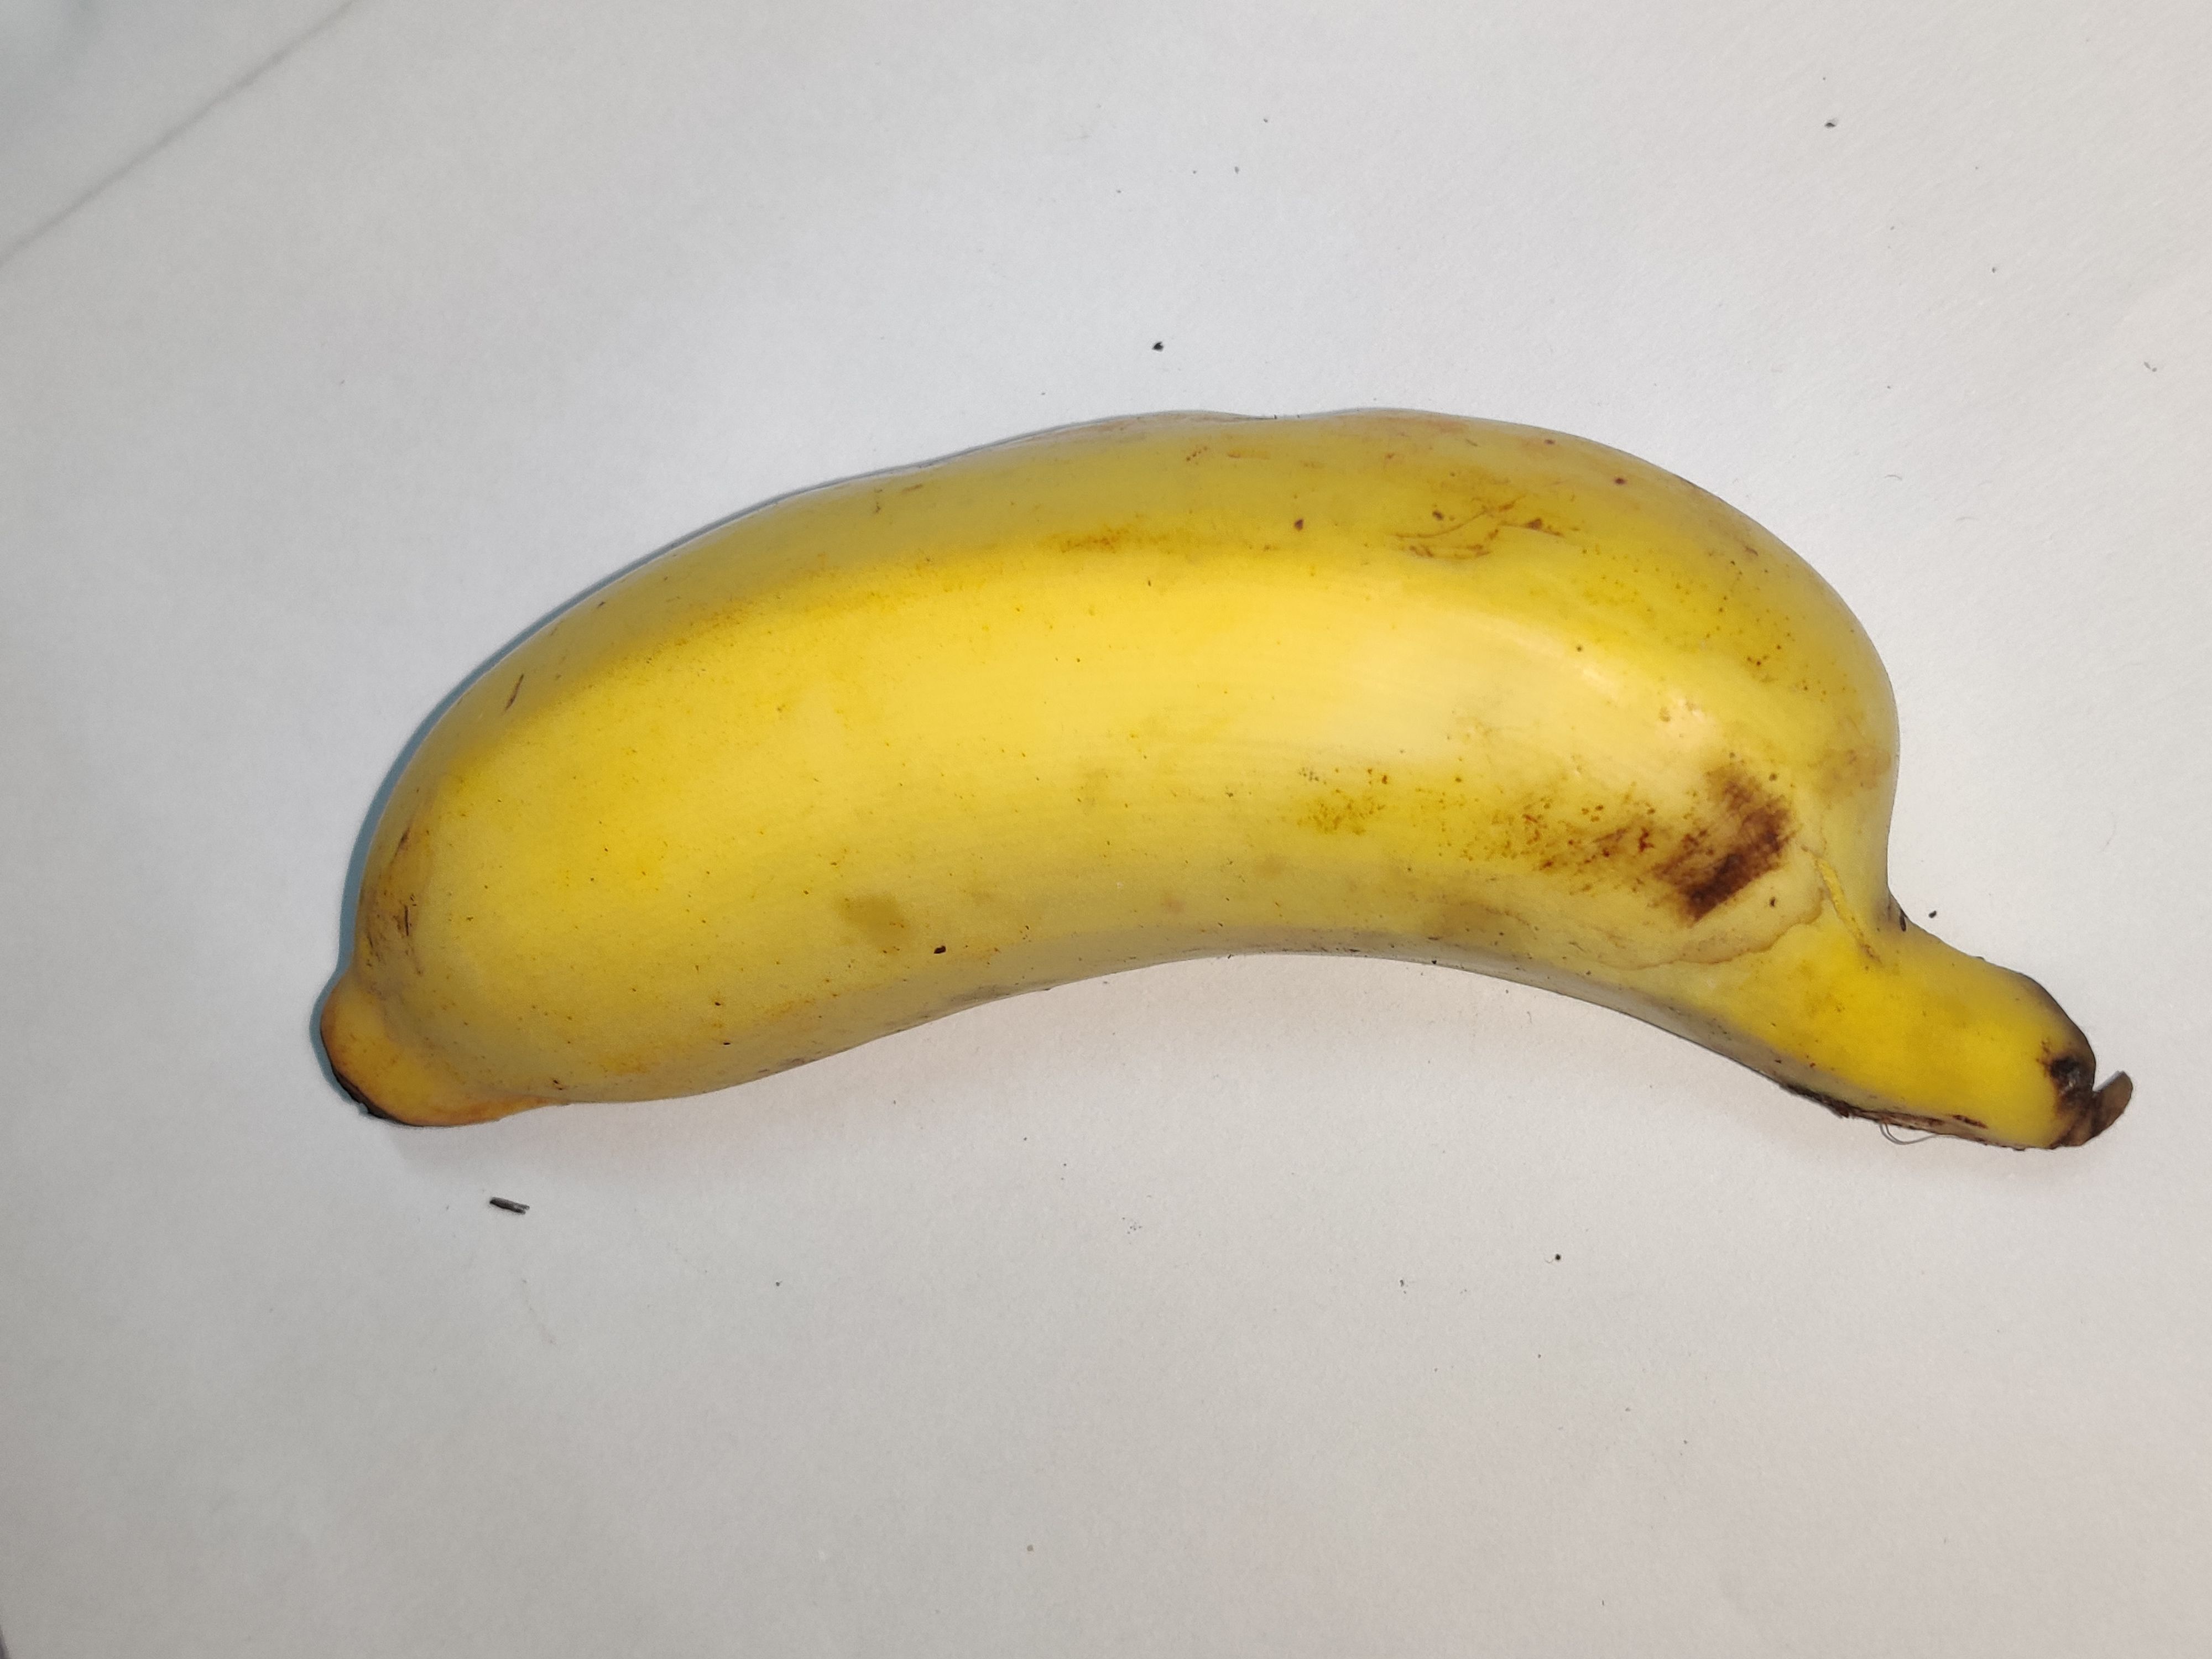
Fruit: banana
Grade: 1st-grade